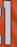
Number: 1